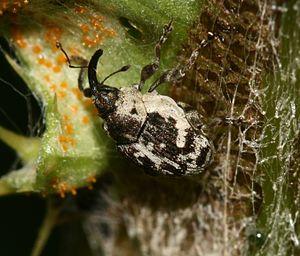
Le cirse des champs, appelé aussi chardon des champs et chardon du Canada, est une plante vivace appartenant au genre Cirsium et à la famille des Astéracées.